Question: Please indicate a possible affordance area of hit_baseball_bat that can be used for hitting
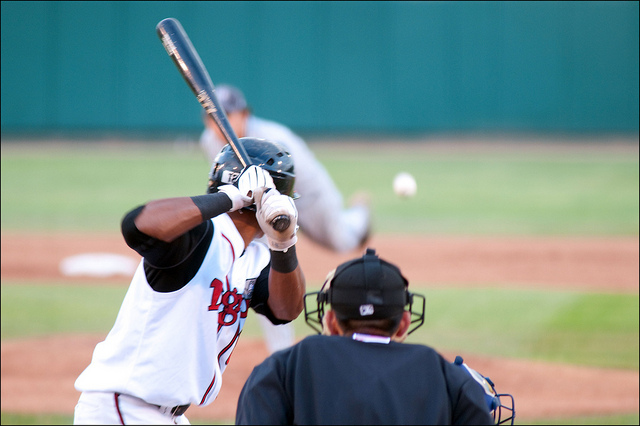
Answer: [155.5, 10.5, 200.5, 84.5]